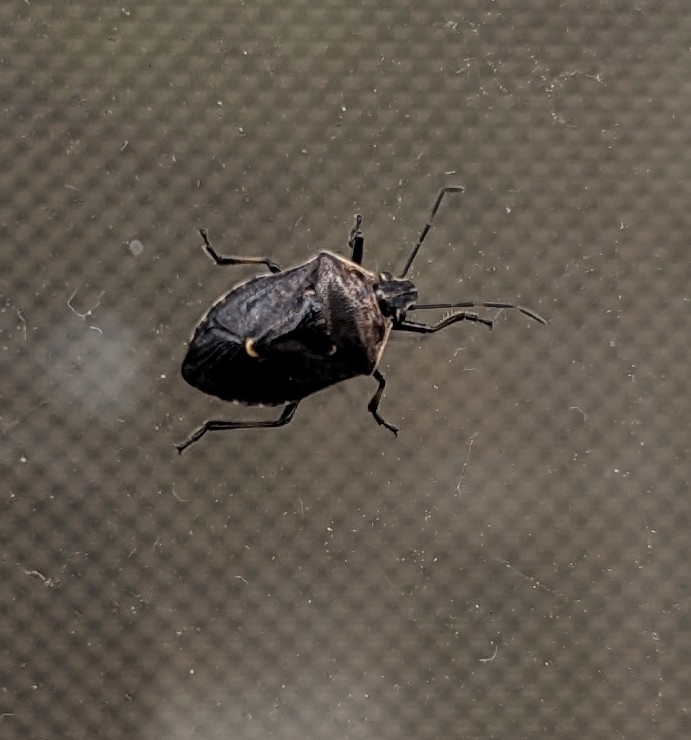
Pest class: stink_bug